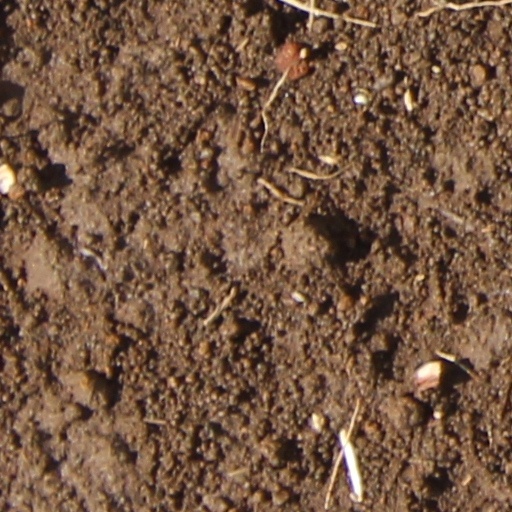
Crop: wheat